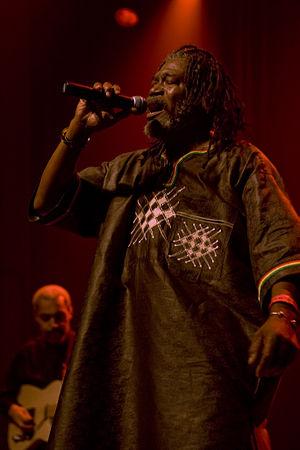
Horace Andy
Horace Andy est un chanteur jamaïcain de reggae né le 19 février 1951 à Kingston en Jamaïque.